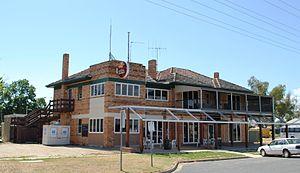
Gunbower est un hameau de l'État de Victoria, en Australie à 272 km au nord de Melbourne.